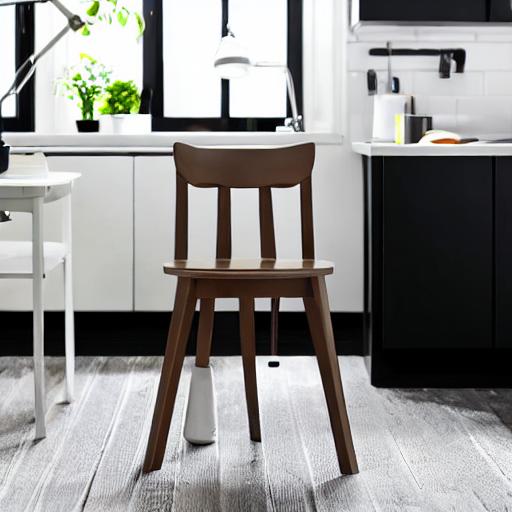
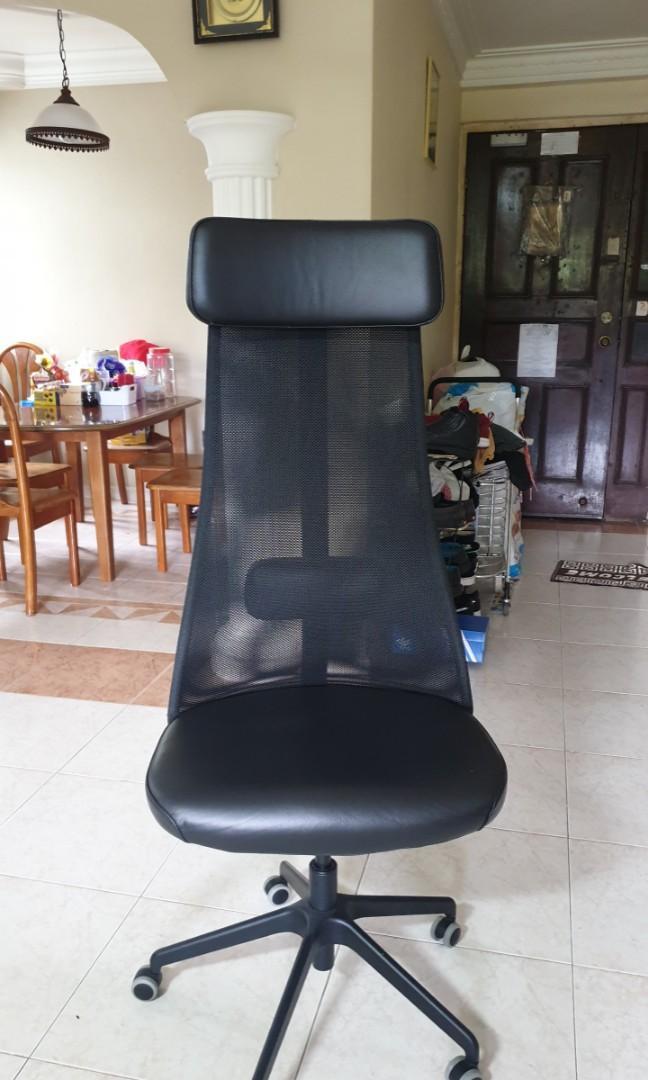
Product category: items_chair
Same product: no